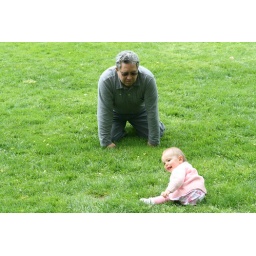
Zeddo and Molly, playing in the field near the tree house